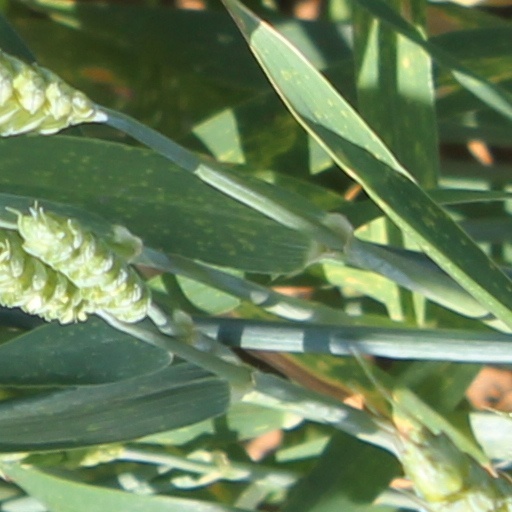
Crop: wheat